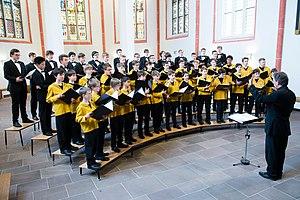
Le Chœur de garçons de Göttingen, fondé en 1962, est un chœur mixte de garçons et jeunes hommes. Le chœur est composé, y compris les pré-chœurs, d'environ 120 chanteurs âgés de 6 à 21 ans. En tant que chœur municipal non confessionnelle, il est dirigé depuis 2003 par l’enseignant de musique Michael Krause.